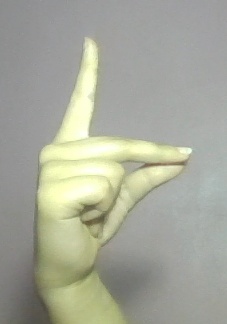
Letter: ta